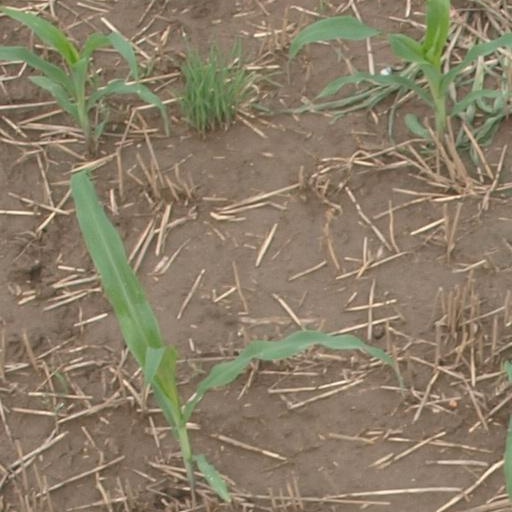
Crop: maize; corn